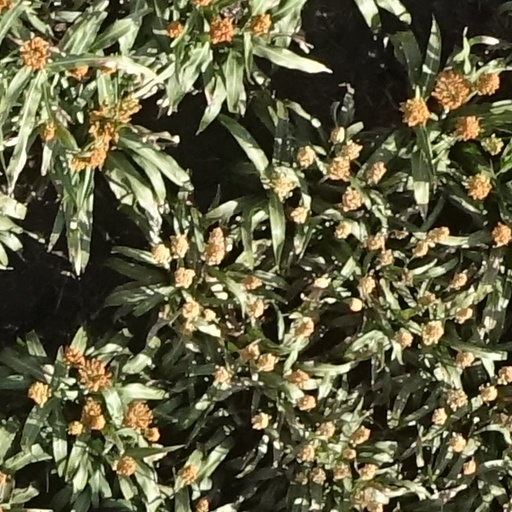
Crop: sorghum